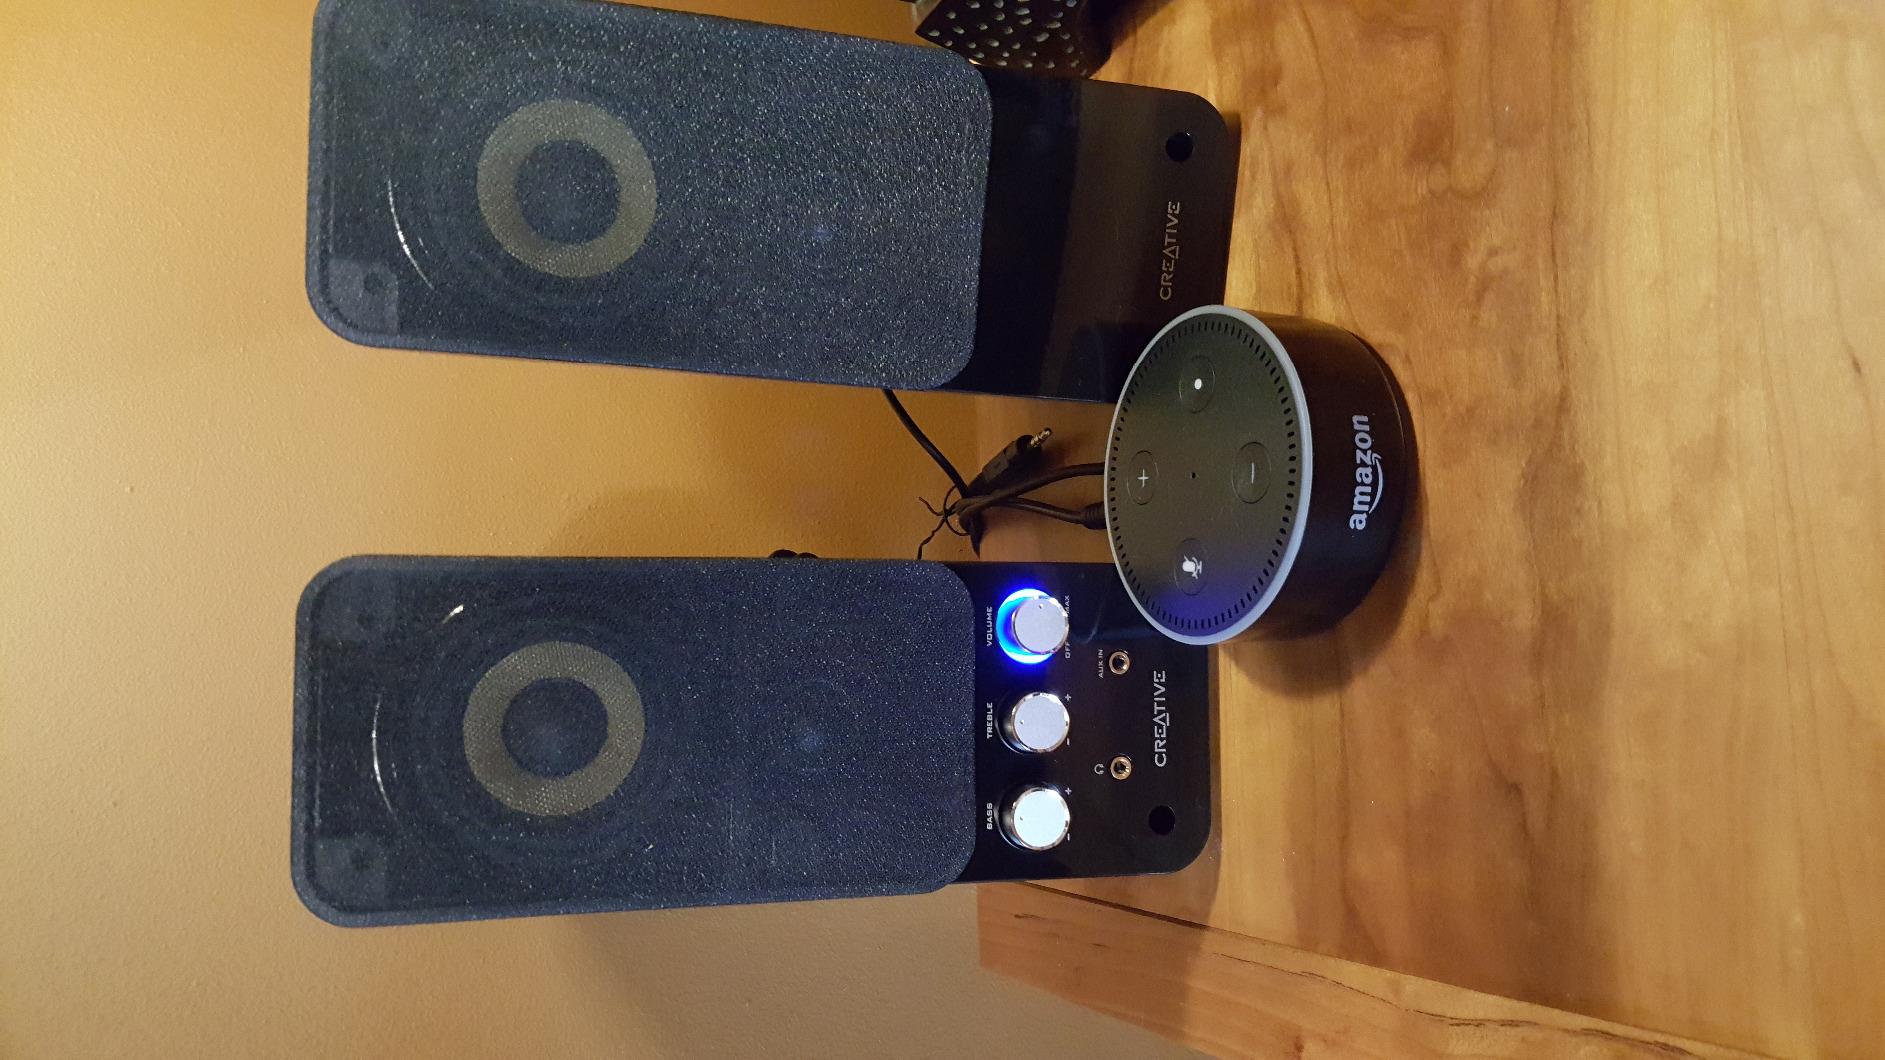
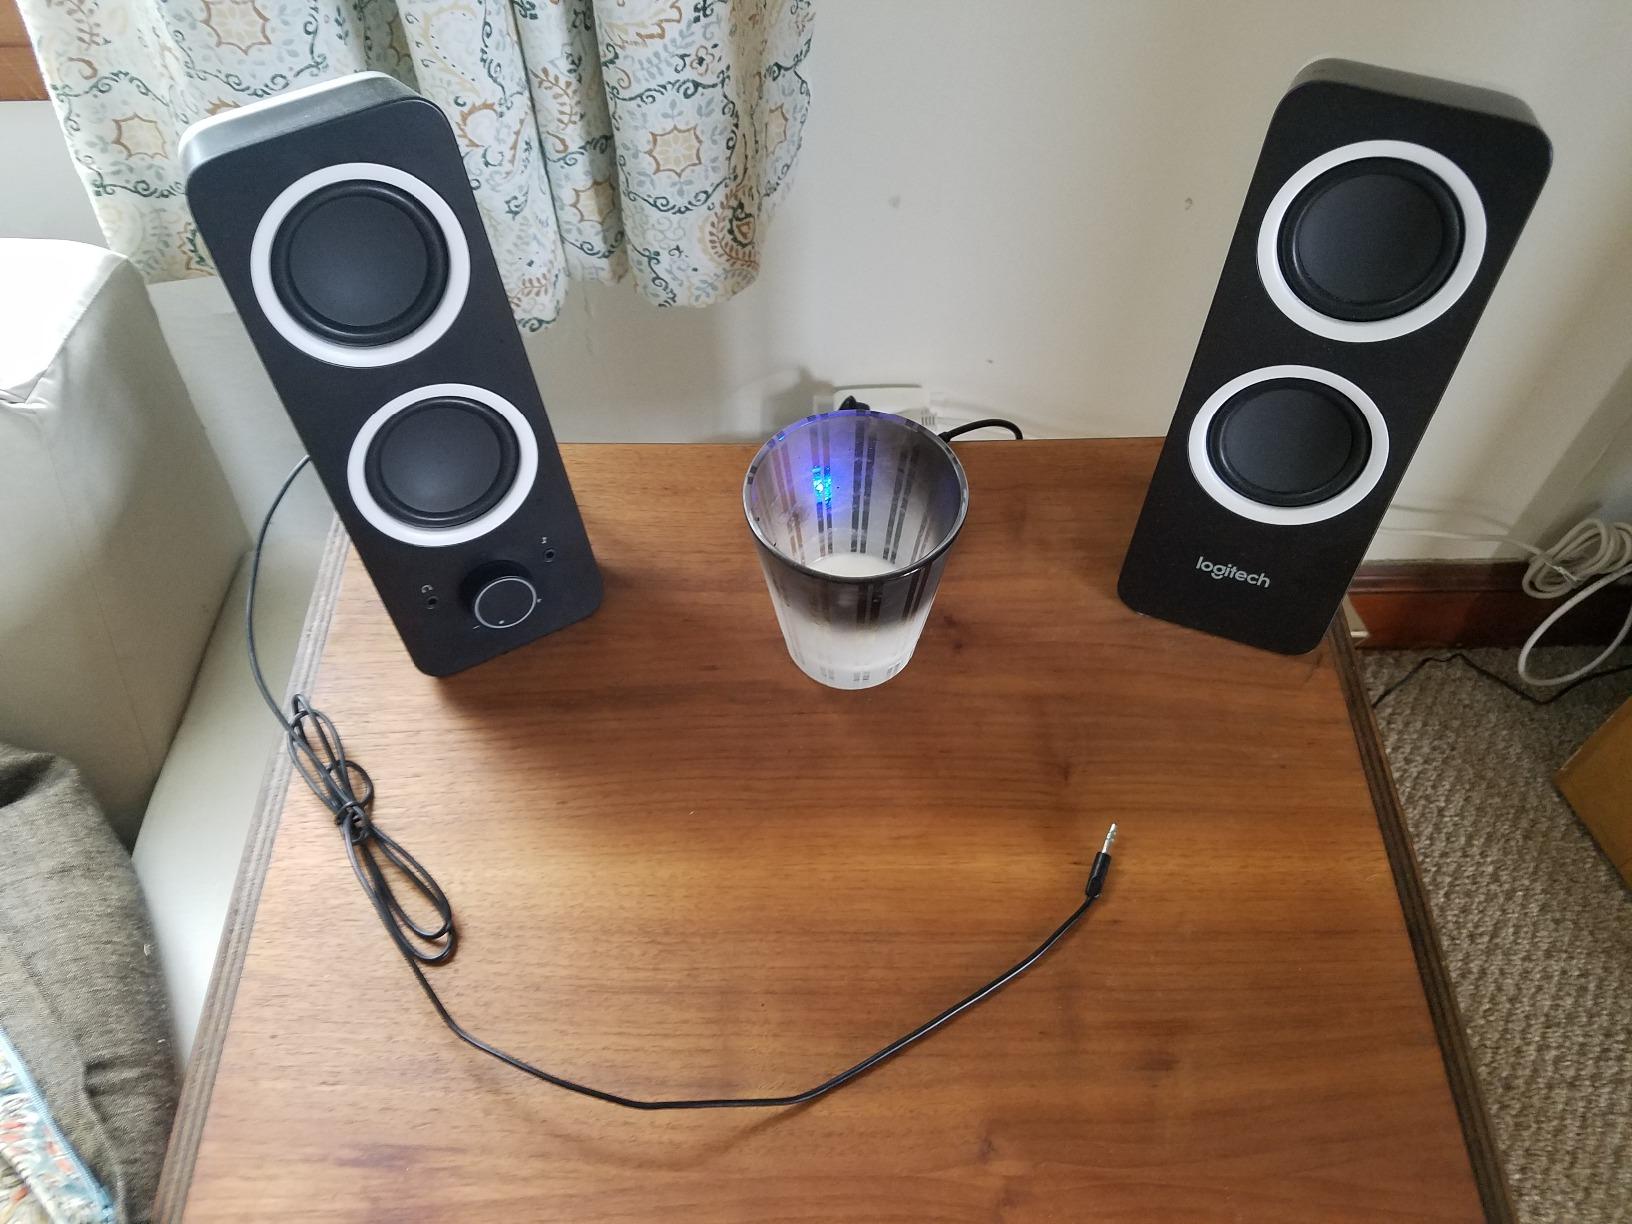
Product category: speaker
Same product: no